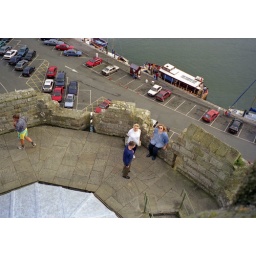
Looking down on lower castle wall levels and the street below that.